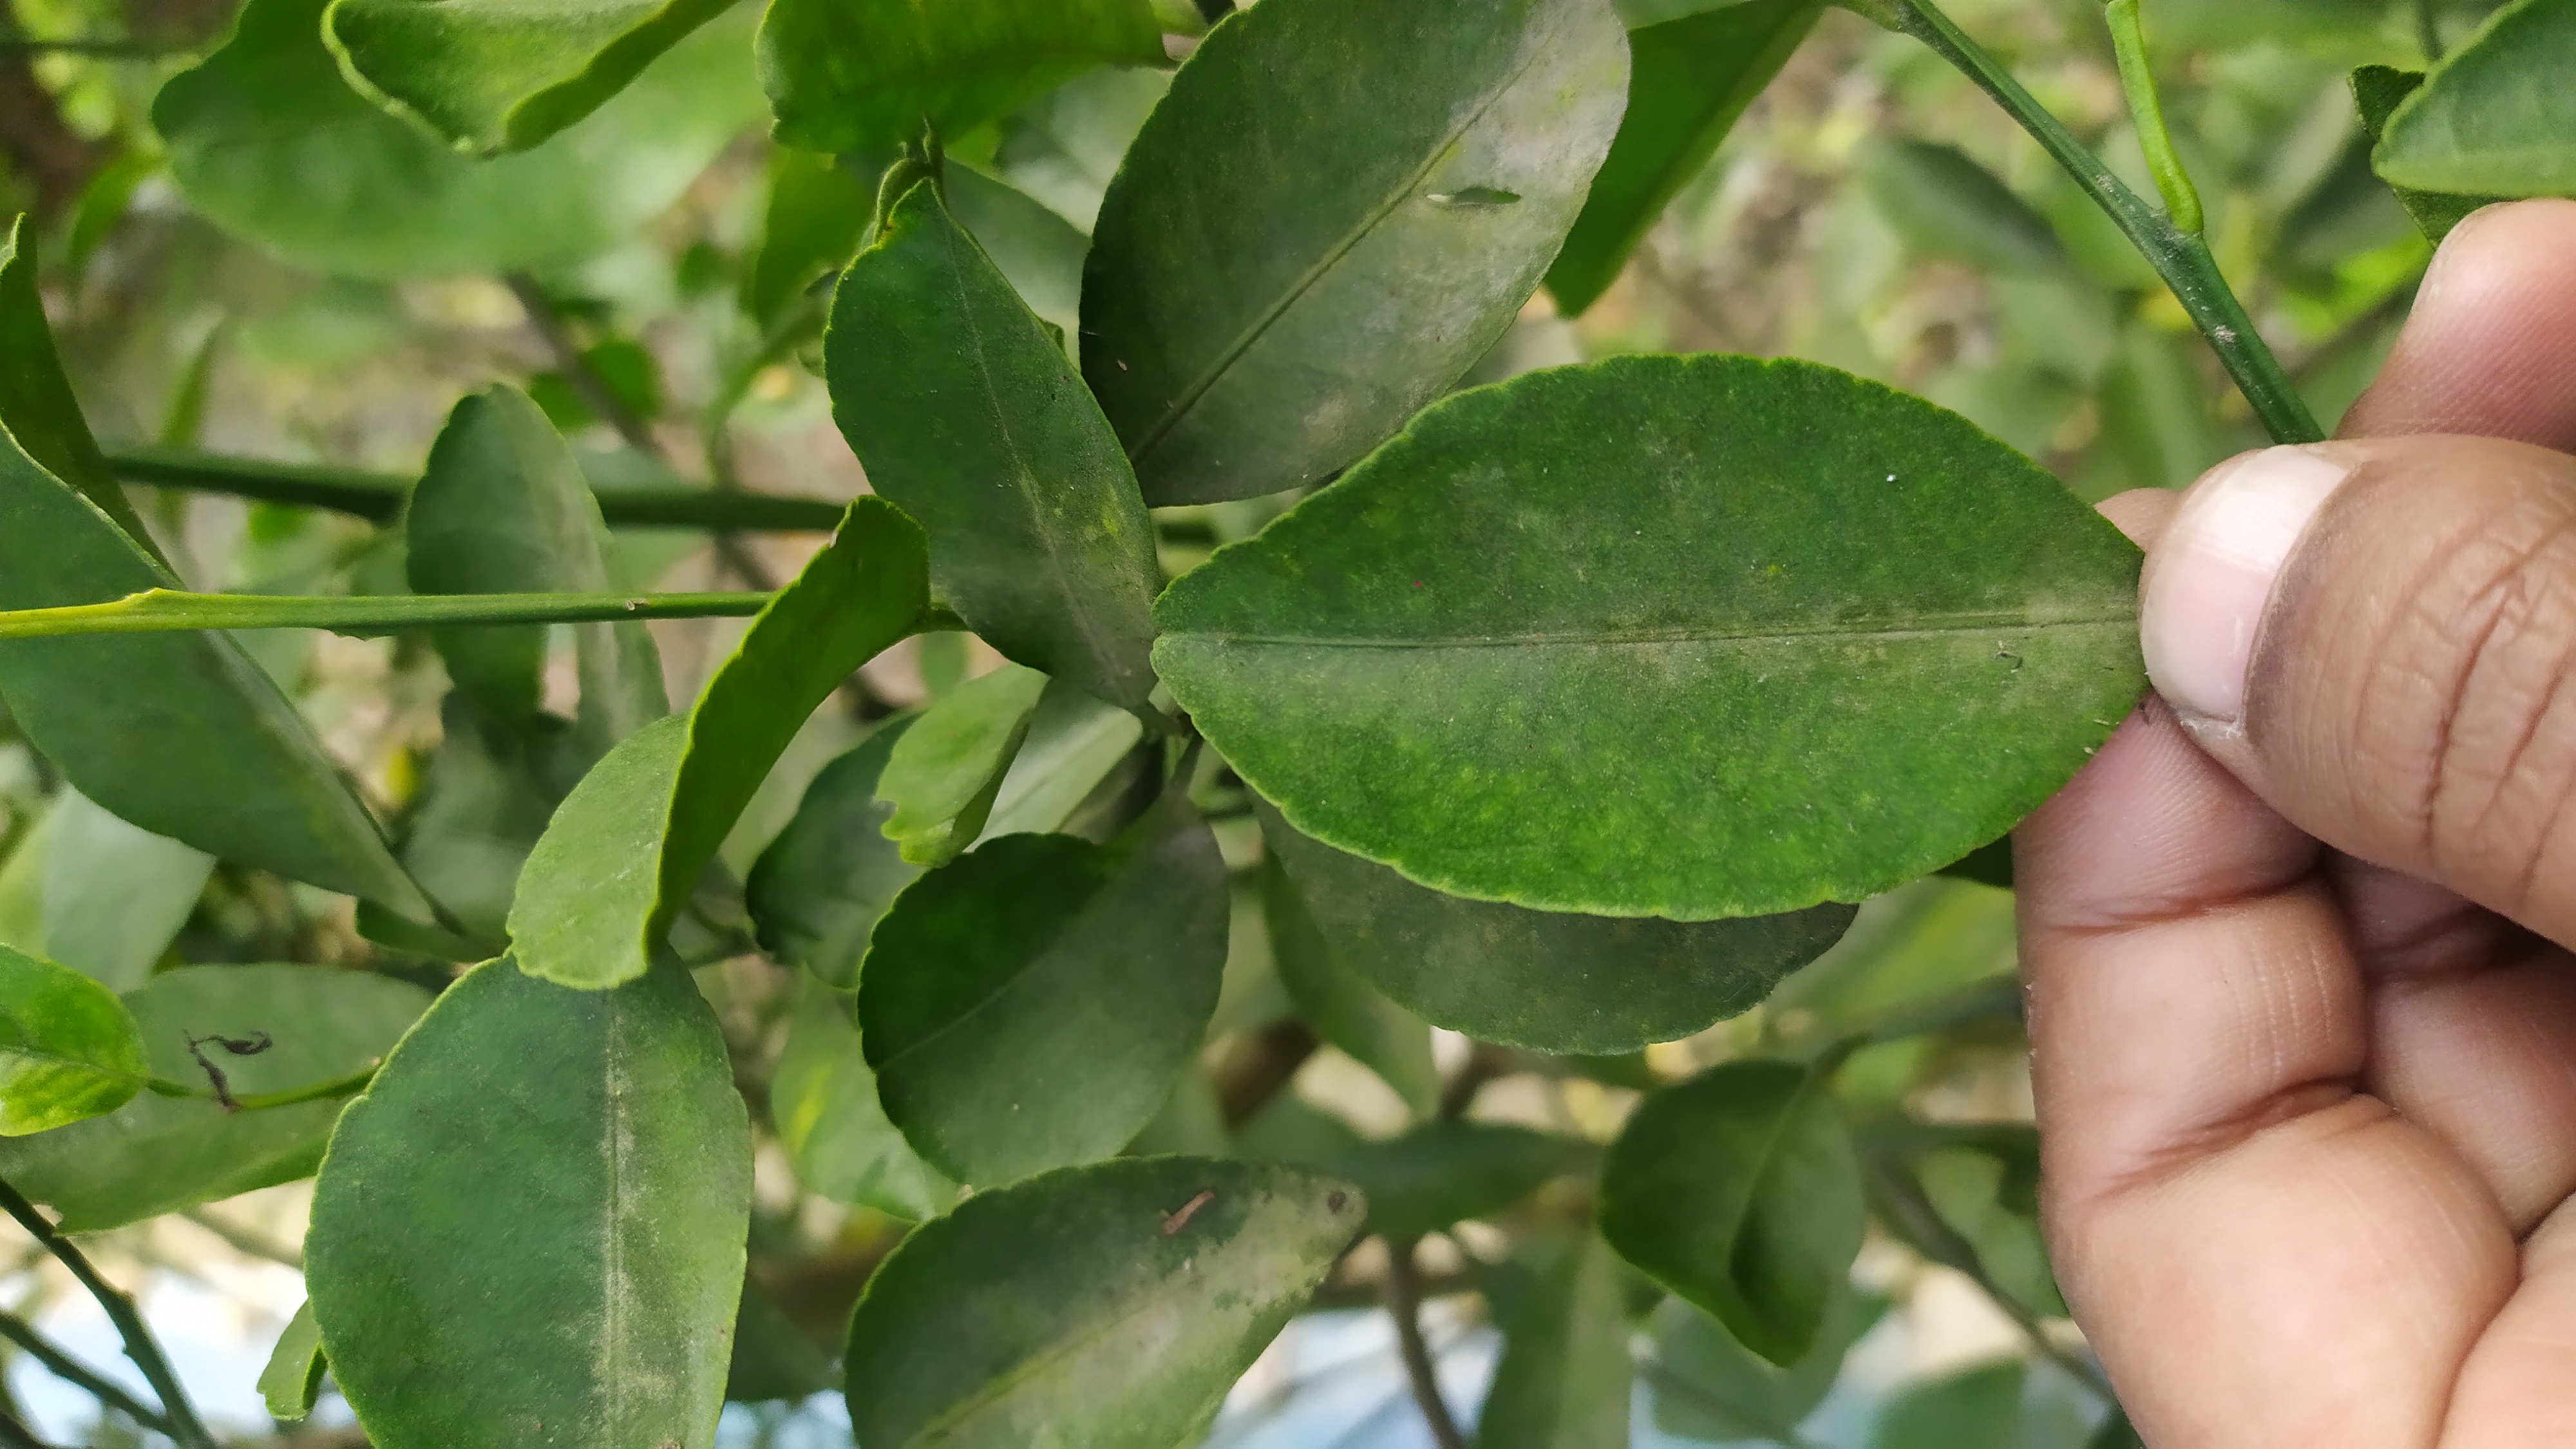
Mandarin leaf variety: China Mishti